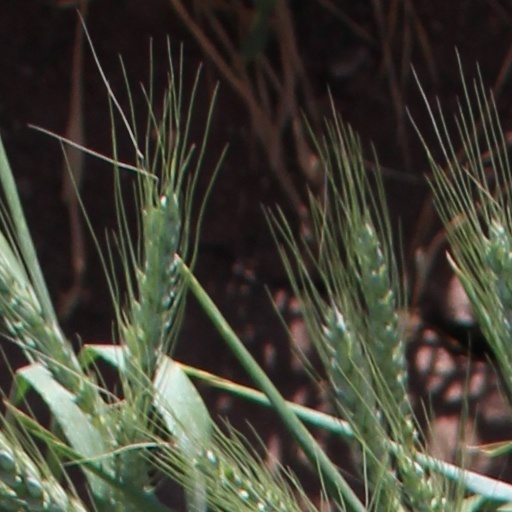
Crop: wheat